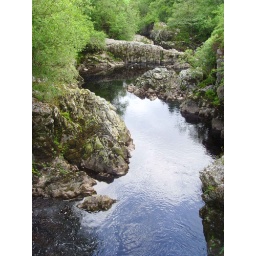
the water of minnoch, right under the stroan bridge